József Marosi

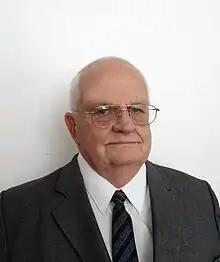

József Marosi (born 16 October 1934) is a Hungarian fencer. He won a silver medal in the team épée and a bronze in the team foil events at the 1956 Summer Olympics.